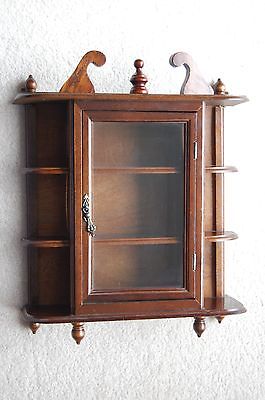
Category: cabinet